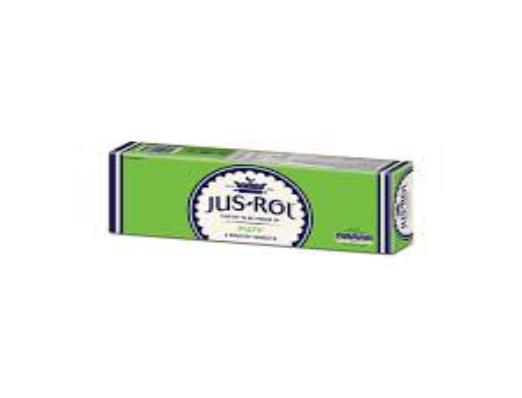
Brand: Jus-Rol
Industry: Food